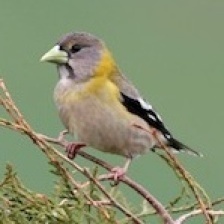
Species: EVENING GROSBEAK
Scientific name: COCCOTHRAUSTES VESPERTINUS